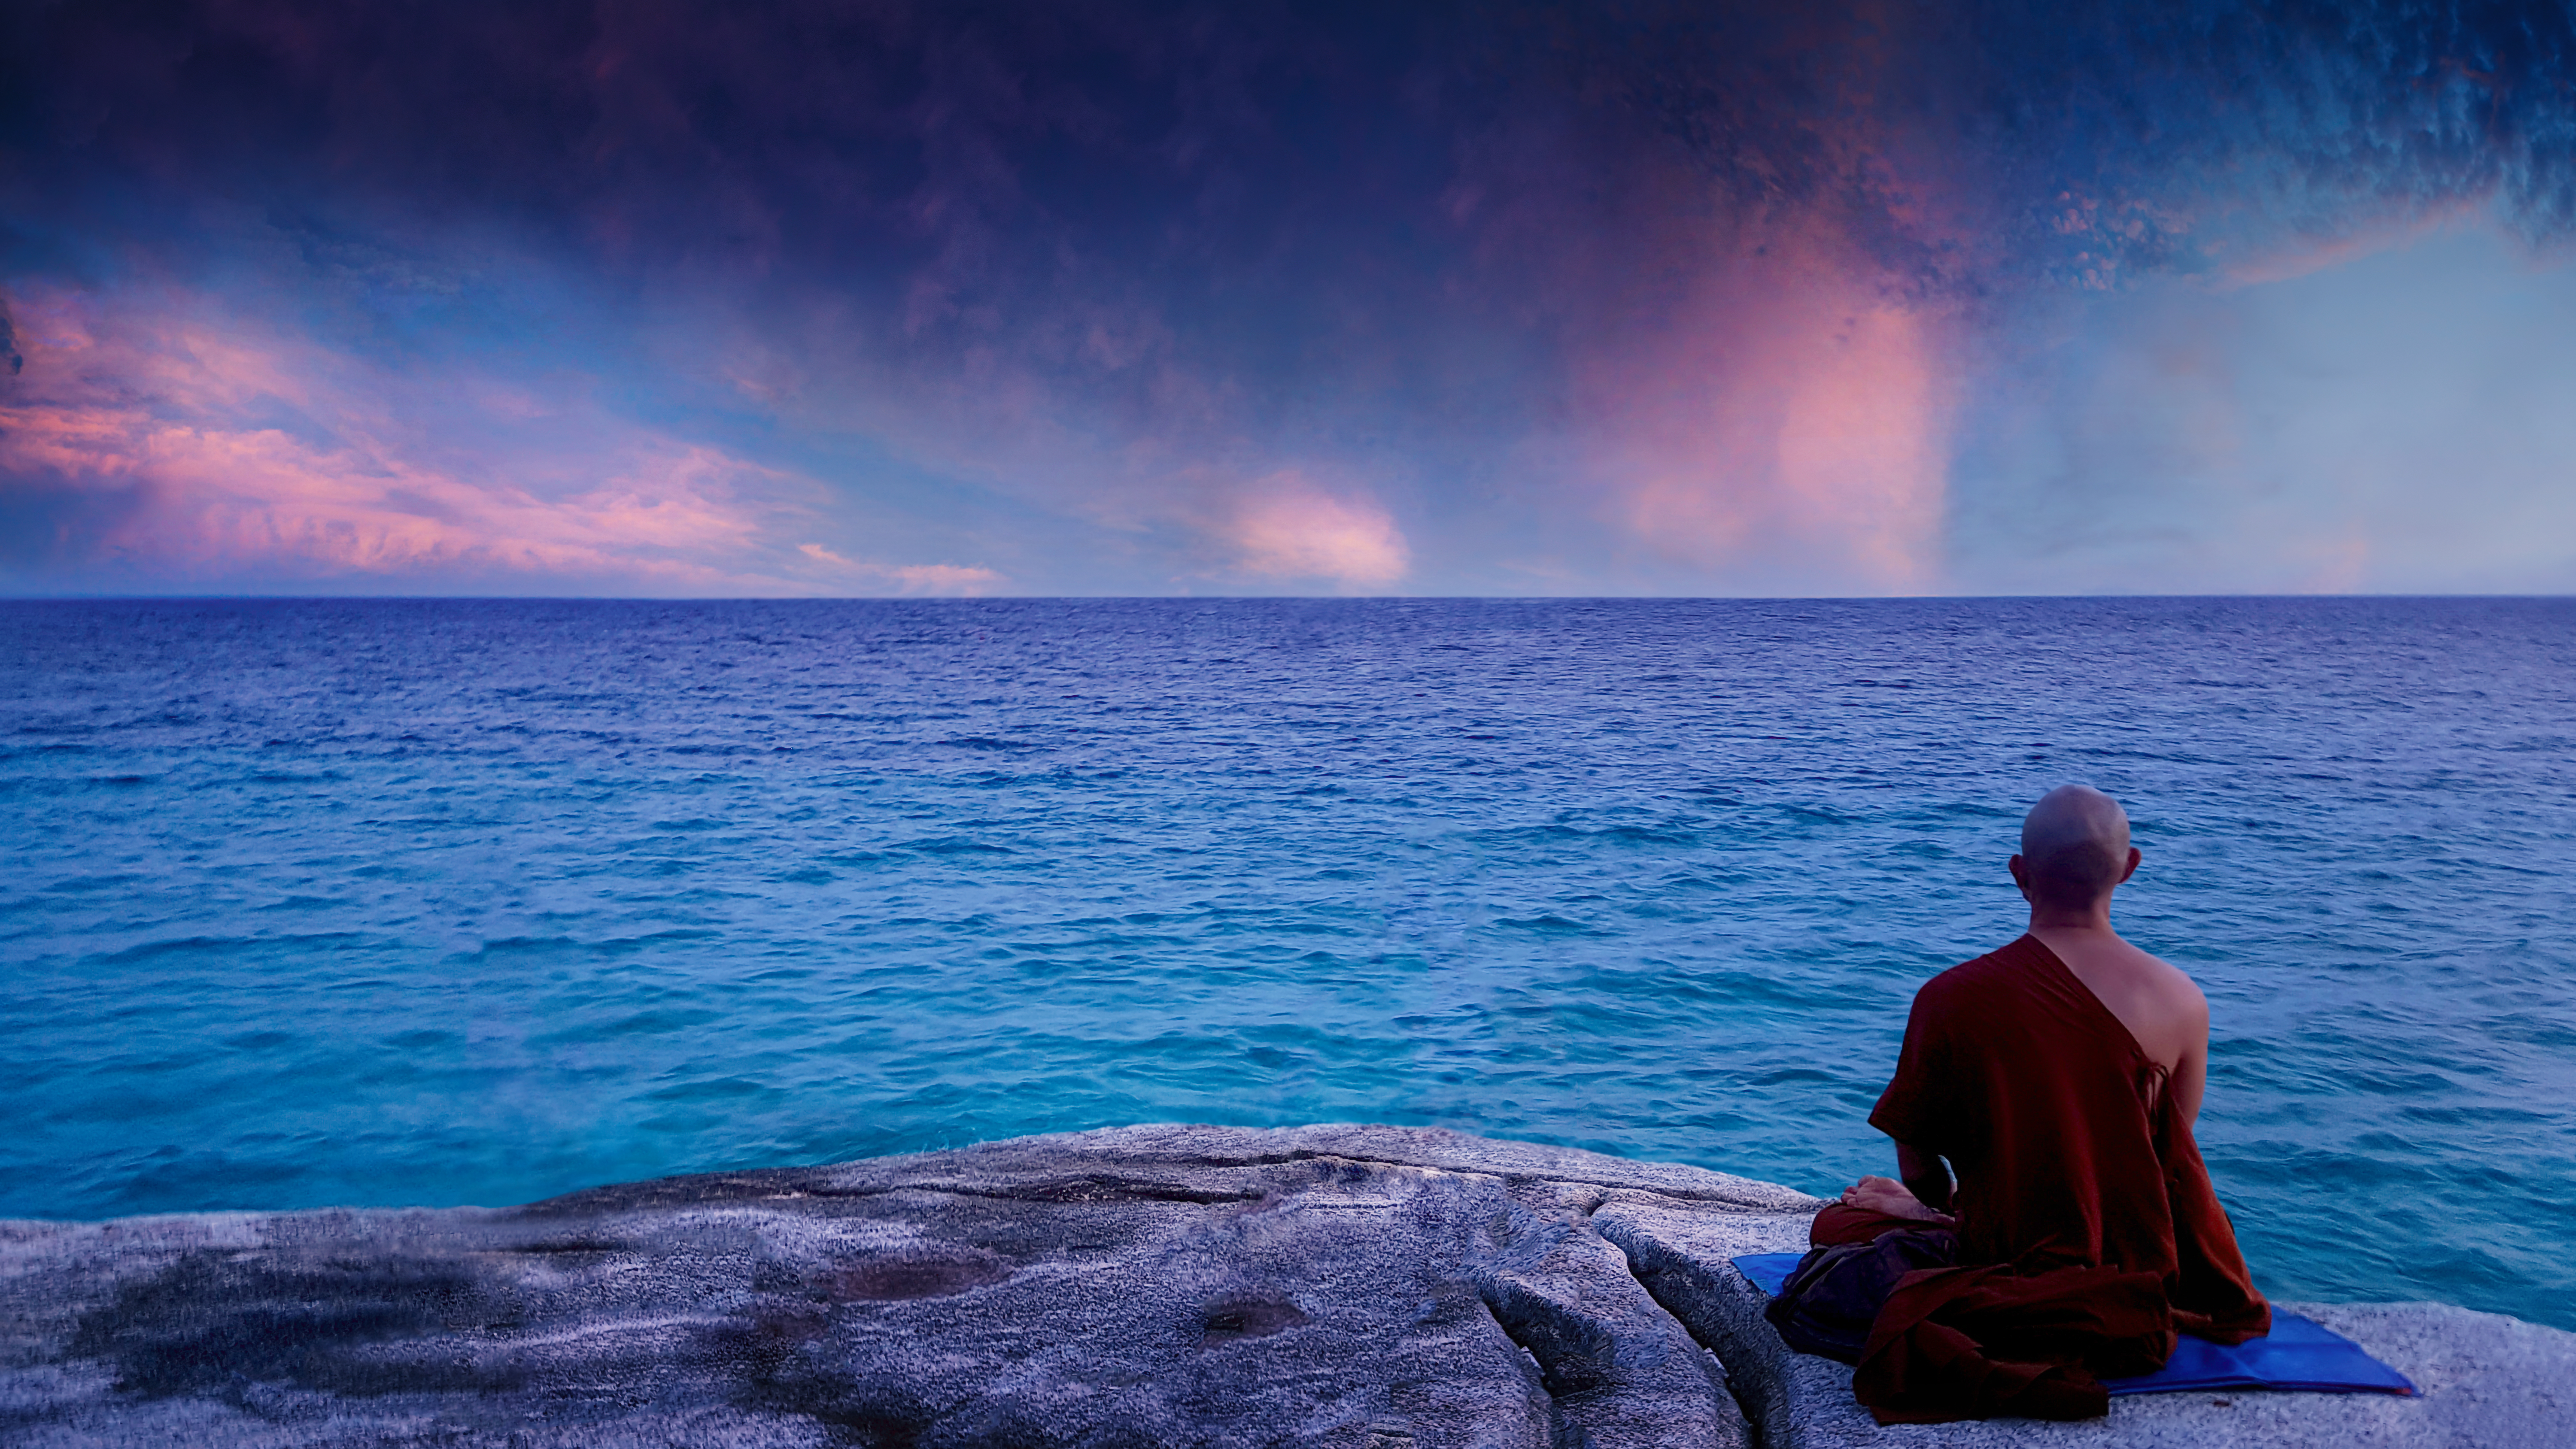
monk, theravada buddhism, meditation, sea, ocean, island, travel, vacation, calm, landscape, nature, dusk, Lang Tengah, buddhist, cloud, water, sky, blue, People in nature, horizon, sunrise, sunset, afterglow, lake, wind wave, leisure, shore, art, natural landscape, dawn, magenta, sitting, coast, wave, rock, evening, sound, red sky at morning, tropics, tourism